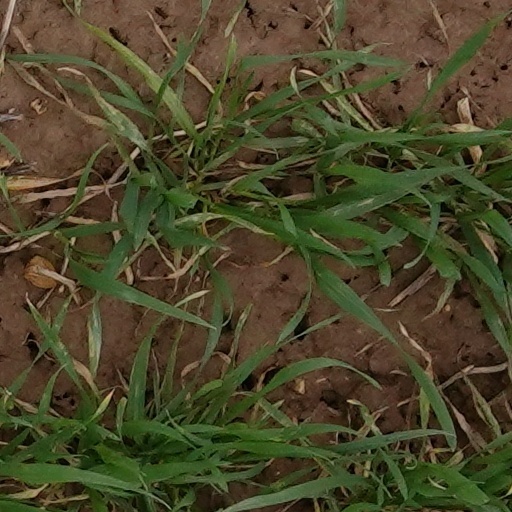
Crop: wheat